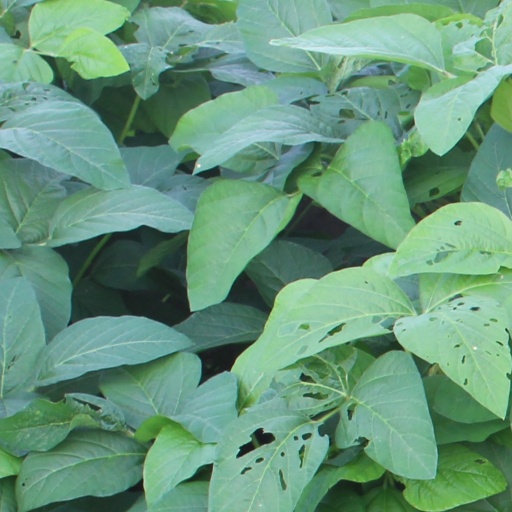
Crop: soybean